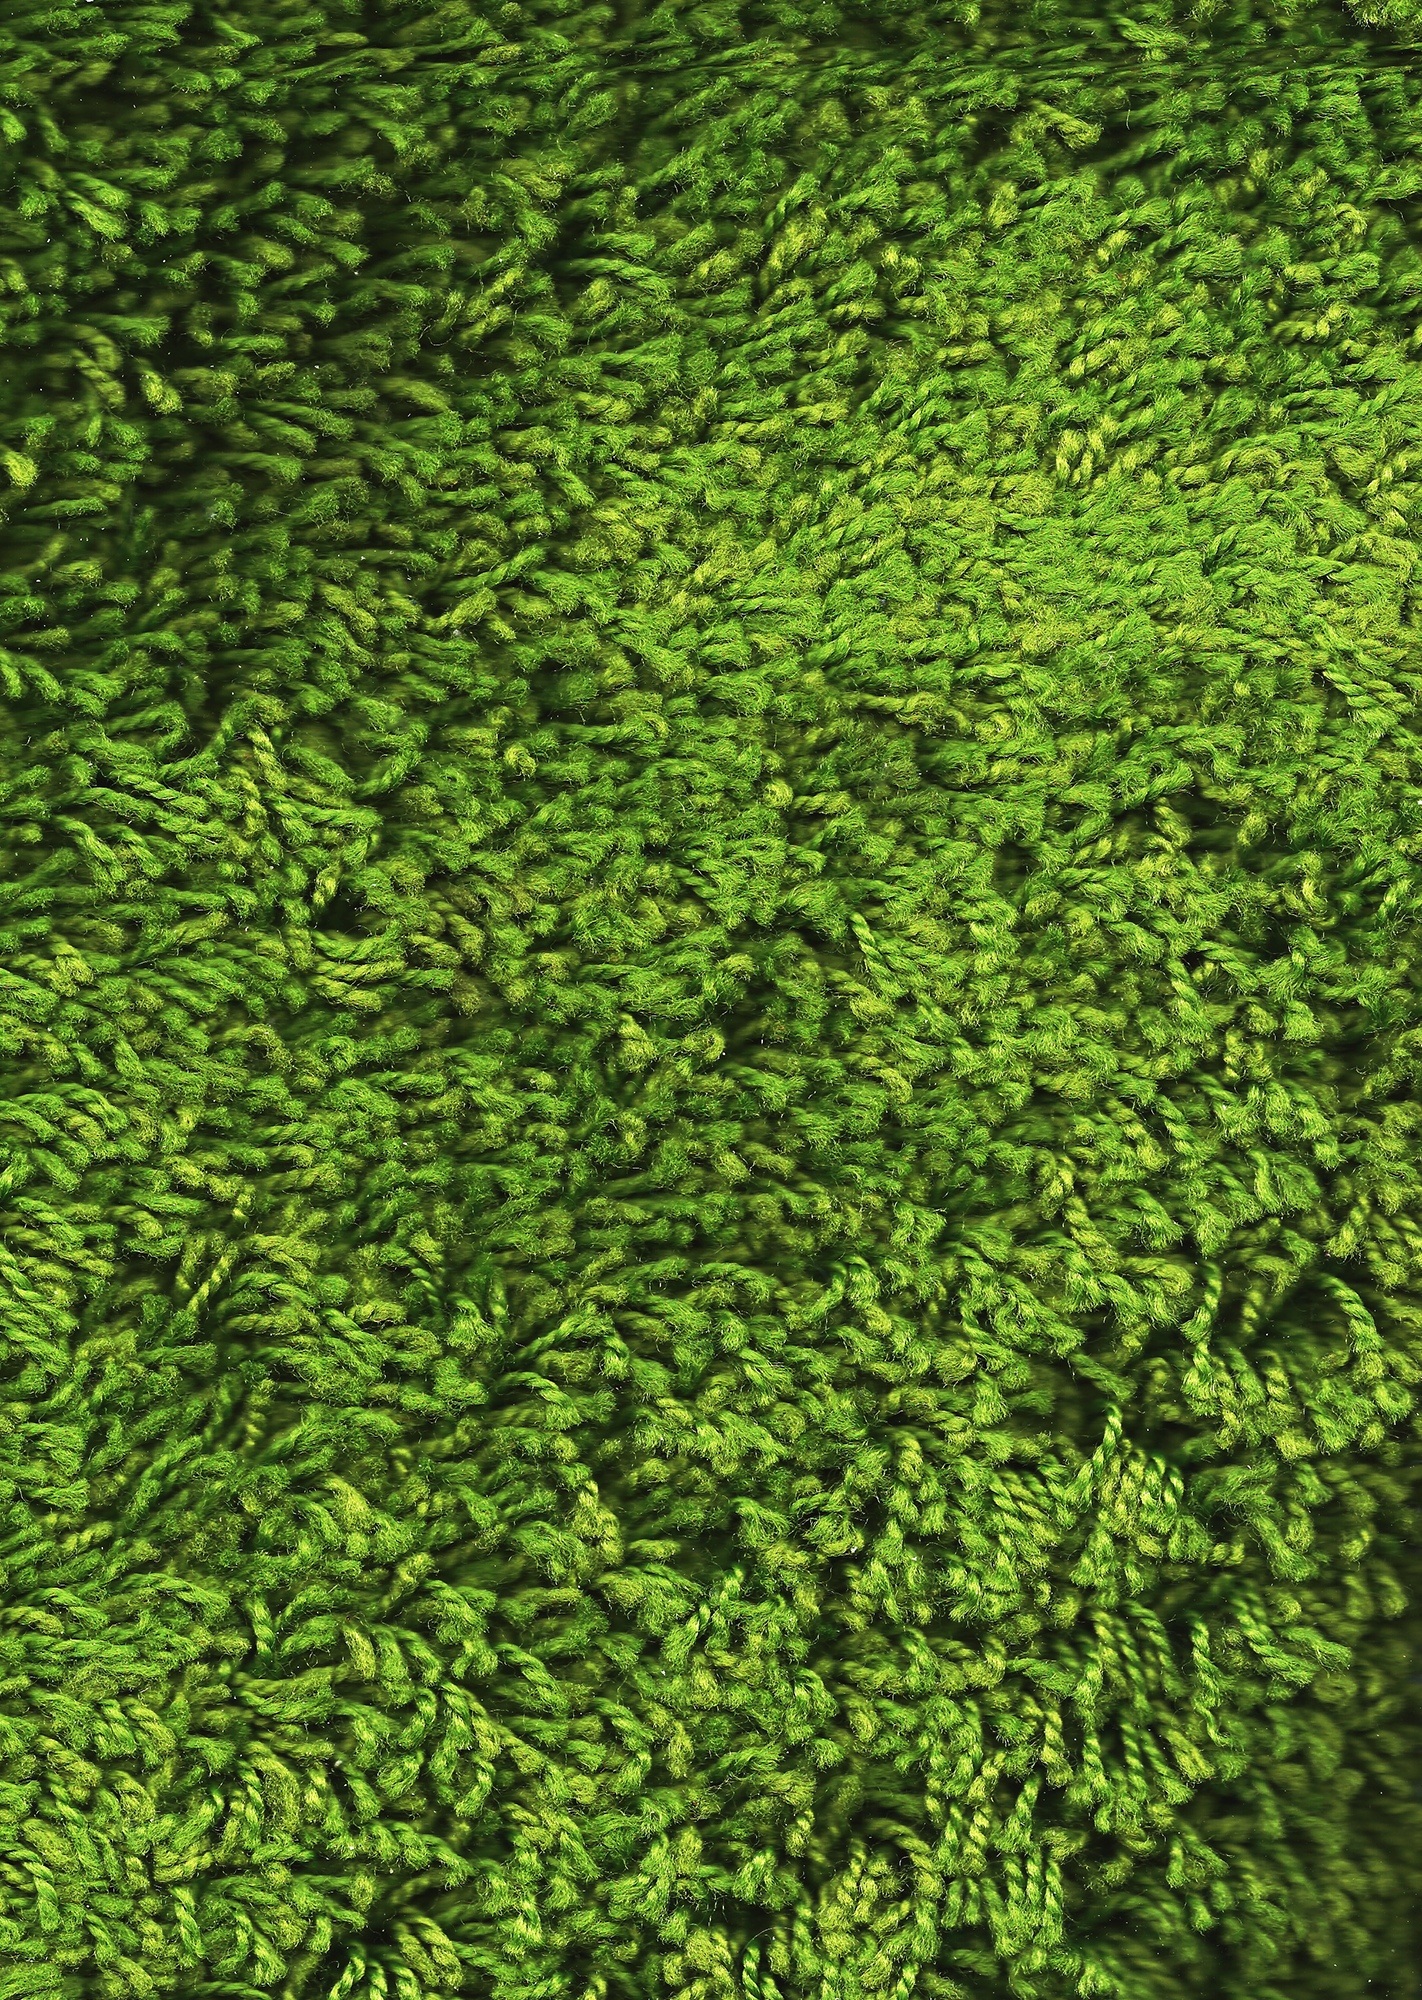
tree, grass, plant, lawn, texture, leaf, flower, moss, green, botany, blanket, material, shrub, groundcover, carpet, hedge, villi, flooring, artificial turf, grass family, woody plant, land plant